HMS Tamworth Castle

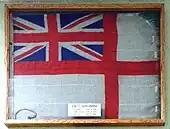
Flag from HMCS "Kincardine", on display inside the Royal Canadian Legion hall in Kincardine, Ontario

"Tamworth Castle", named for the castle in Tamworth, Staffordshire, was ordered on 19 January 1943. The keel was laid on 25 August 1943 by Smiths Dock Company at their shipyard in South Bank-on-Tees. At some point in 1943, the ship was transferred to the Royal Canadian Navy and was launched on 26 January 1944. The corvette was commissioned into the Royal Canadian Navy on 19 June 1944 at Middlesbrough as HMCS "Kincardine", named for the town in Ontario that sits on shores of Lake Huron, with the pennant number K490.